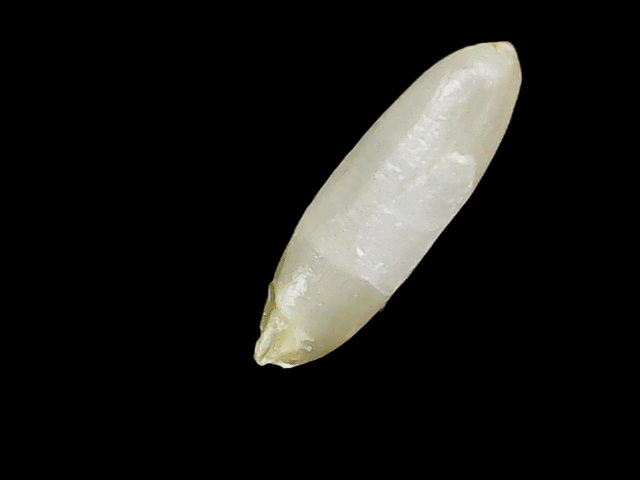
Rice variety: Binadhan14